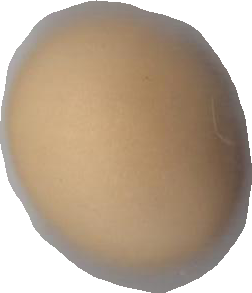
Variety: Grobogan